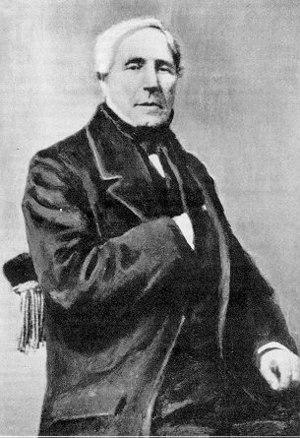
Jean-Léonard-Marie Poiseuille, né le 22 avril 1797 à Paris et mort dans cette même ville le 26 décembre 1869, est un physicien et médecin français.